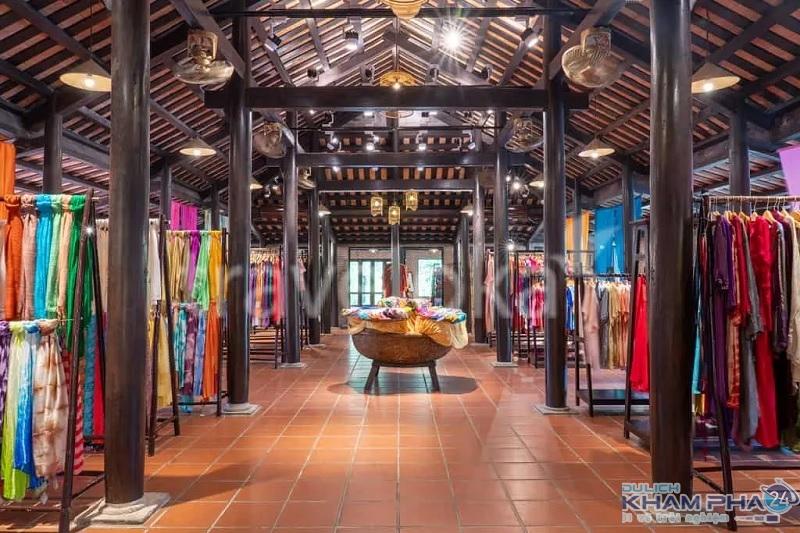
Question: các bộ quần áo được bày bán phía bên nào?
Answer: quần áo được bày bán phía bên phải